Bhavesh Joshi Superhero

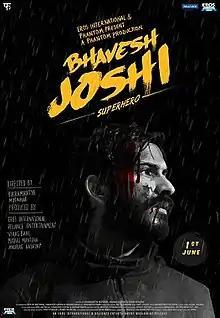
Theatrical release poster

Bhavesh Joshi Superhero is a 2018 Indian Hindi-language vigilante superhero action film directed by Vikramaditya Motwane under Phantom Films banner and co-written by Motwane along with Anurag Kashyap and Abhay Koranne. It stars Harshvardhan Kapoor in the lead role along with Priyanshu Painyuli, Ashish Verma and Nishikant Kamat in the supporting roles. This was Kamat's last appearance before his death on 17 August 2020.